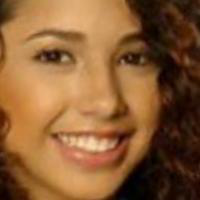
Age group: age 11-20